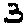
Label: 3